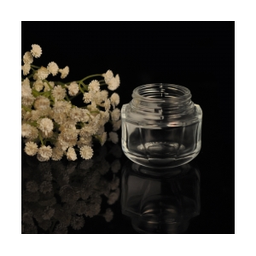
Label: glass